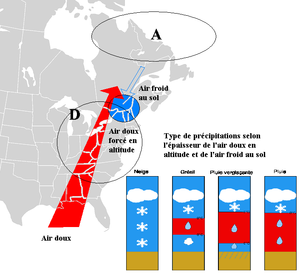
Situation météorologique pour donner de la pluie verglaçante autour des Grands Lacs et de la vallée du Saint-Laurent en Amérique du Nord. Image construite à partir de File:BlankMap-USA-states-Canada-provinces, HI closer.svg and File:Type_de_precipitation_dans_un_blocage_air_froid.svg.
Le verglas massif de janvier 1998 dans le Nord-Est de l'Amérique du Nord est une période de cinq jours consécutifs en janvier 1998 où une série de perturbations météorologiques donnèrent de la pluie verglaçante dans l'Est du Canada, la Nouvelle-Angleterre et le nord de l'État de New York. Le verglas, atteignant plus de 100 mm d'épaisseur par endroits, a provoqué l'un des plus importants désastres naturels en Amérique du Nord. Il est possible également de parler de tempête de pluie verglaçante mais ce terme est généralement réservé dans un cas où les précipitations sont accompagnées de vents violents, ce qui n'est pas le cas ici.